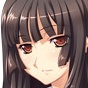
Portrait style: Anime Portrait